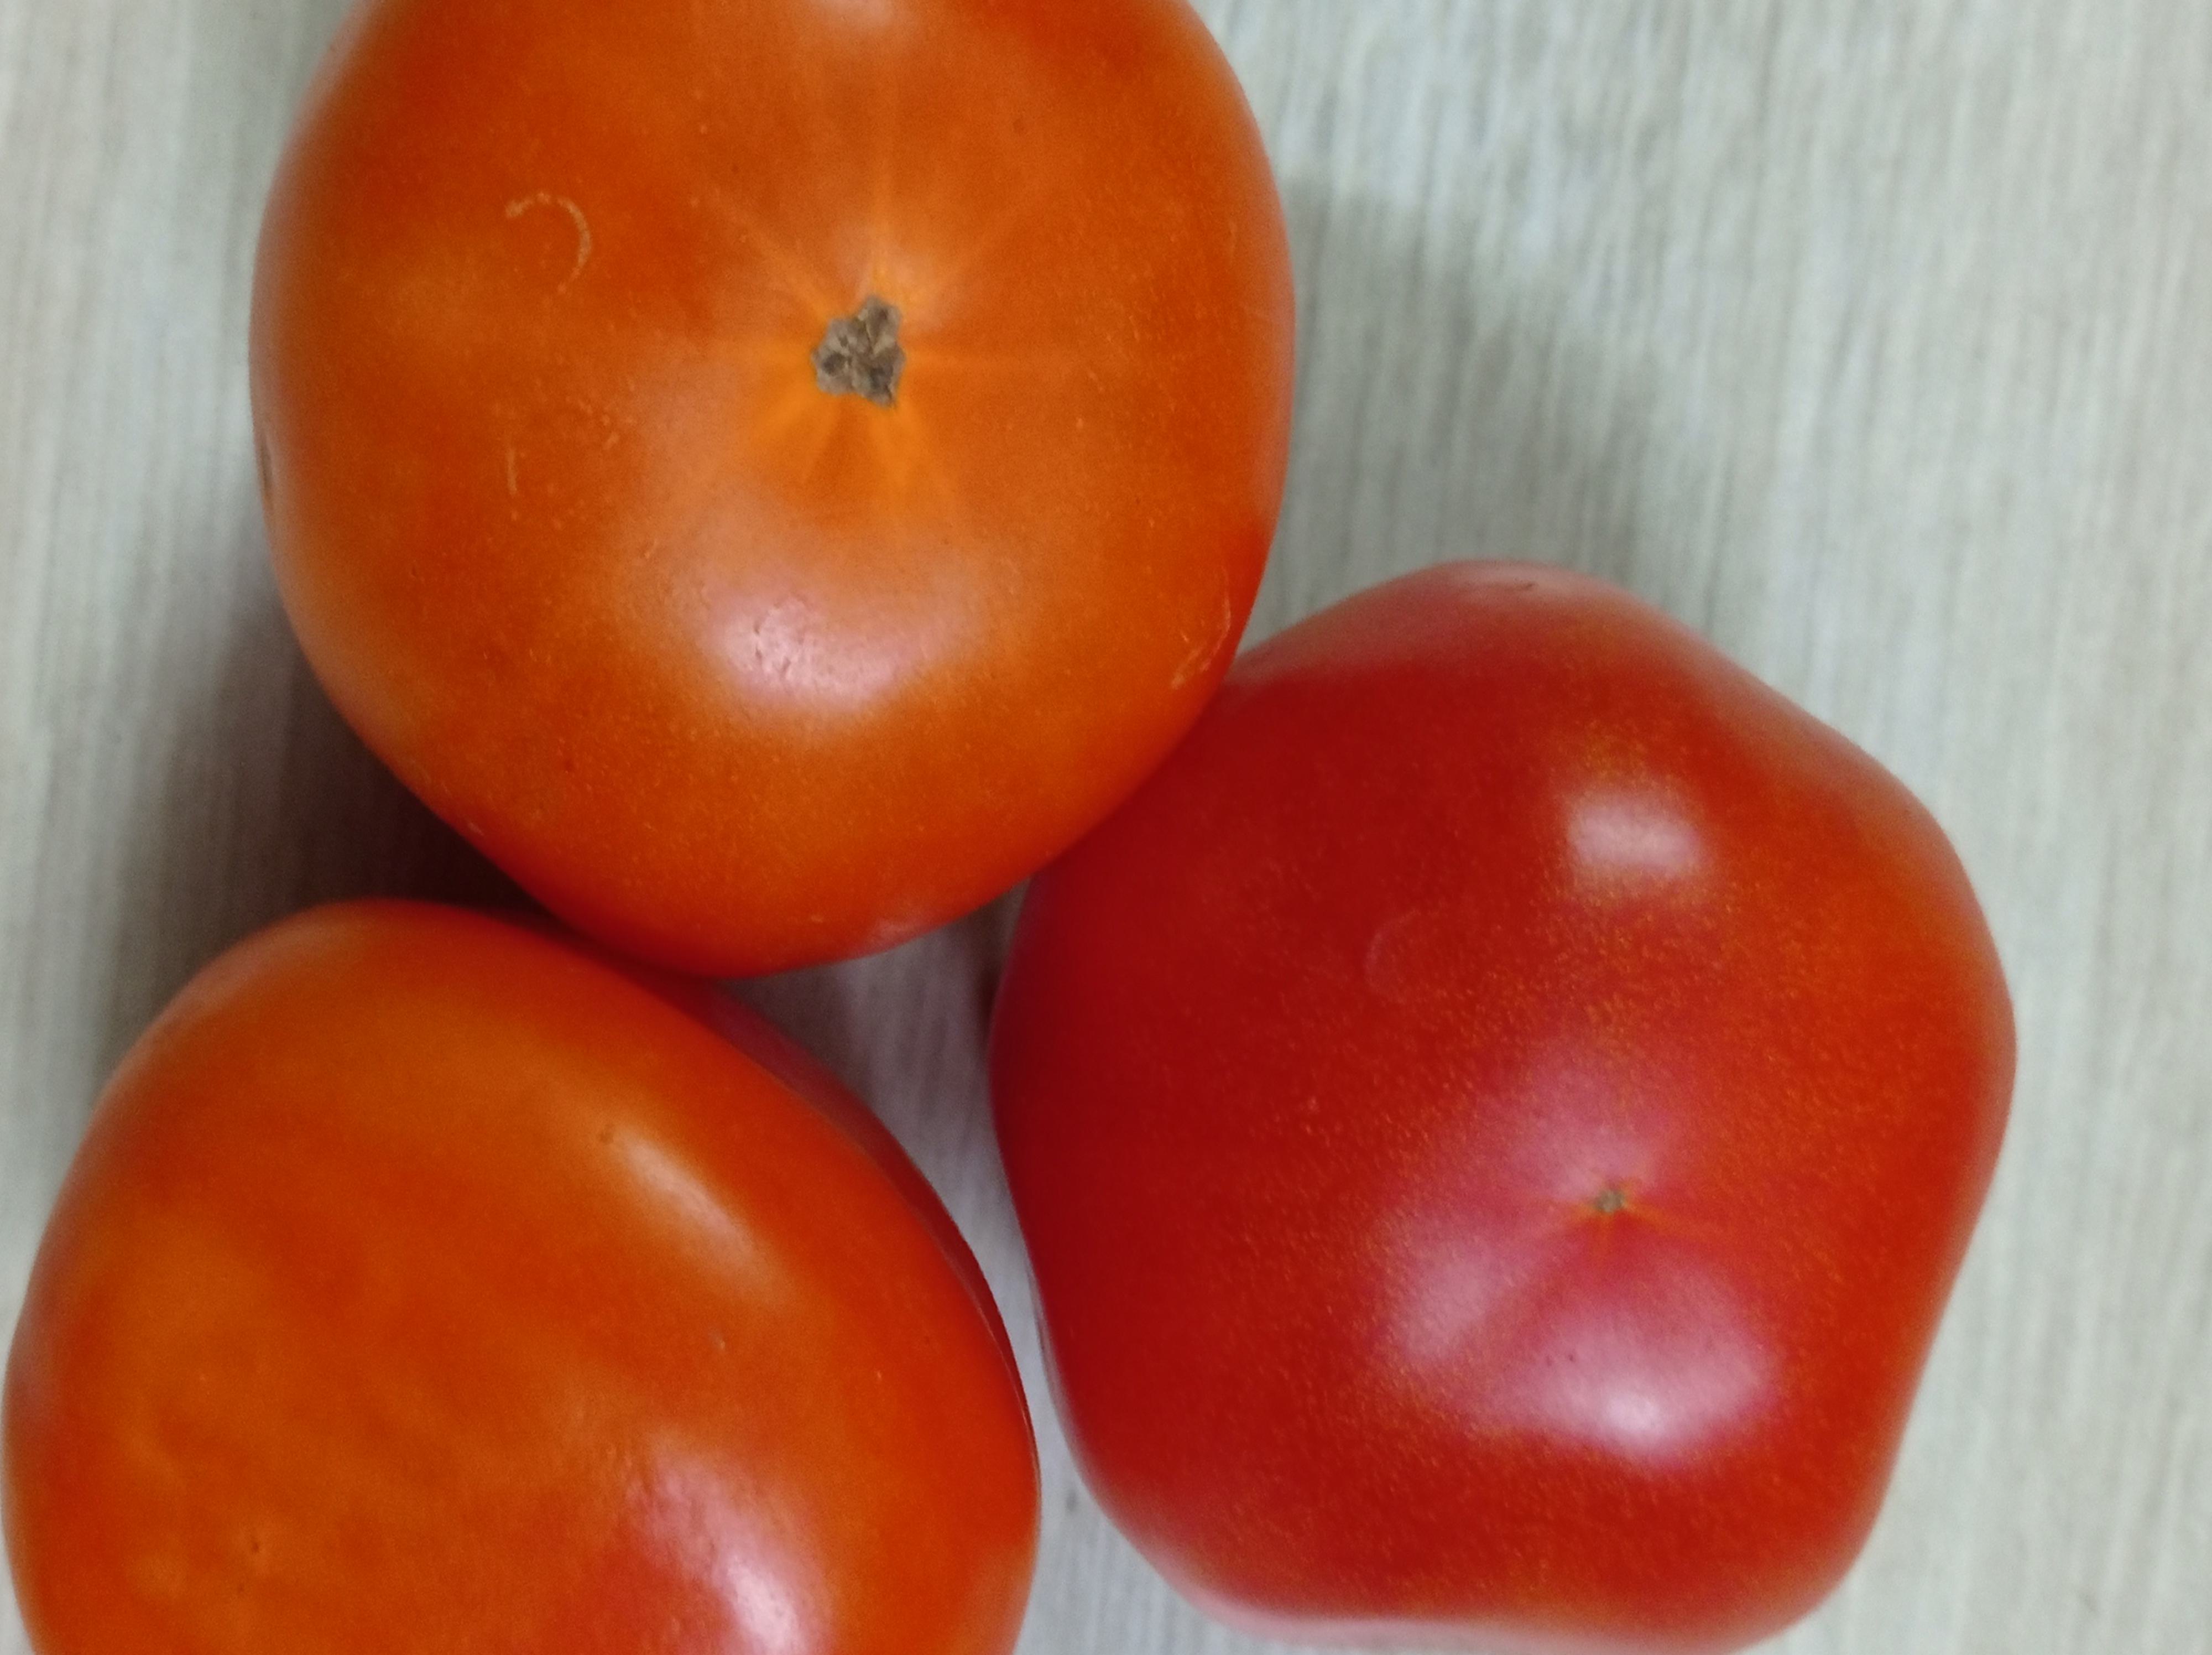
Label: Fresh